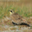
Label: bird